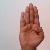
The image shows a hand gesture representing the letter 'B' in Indian Sign Language.